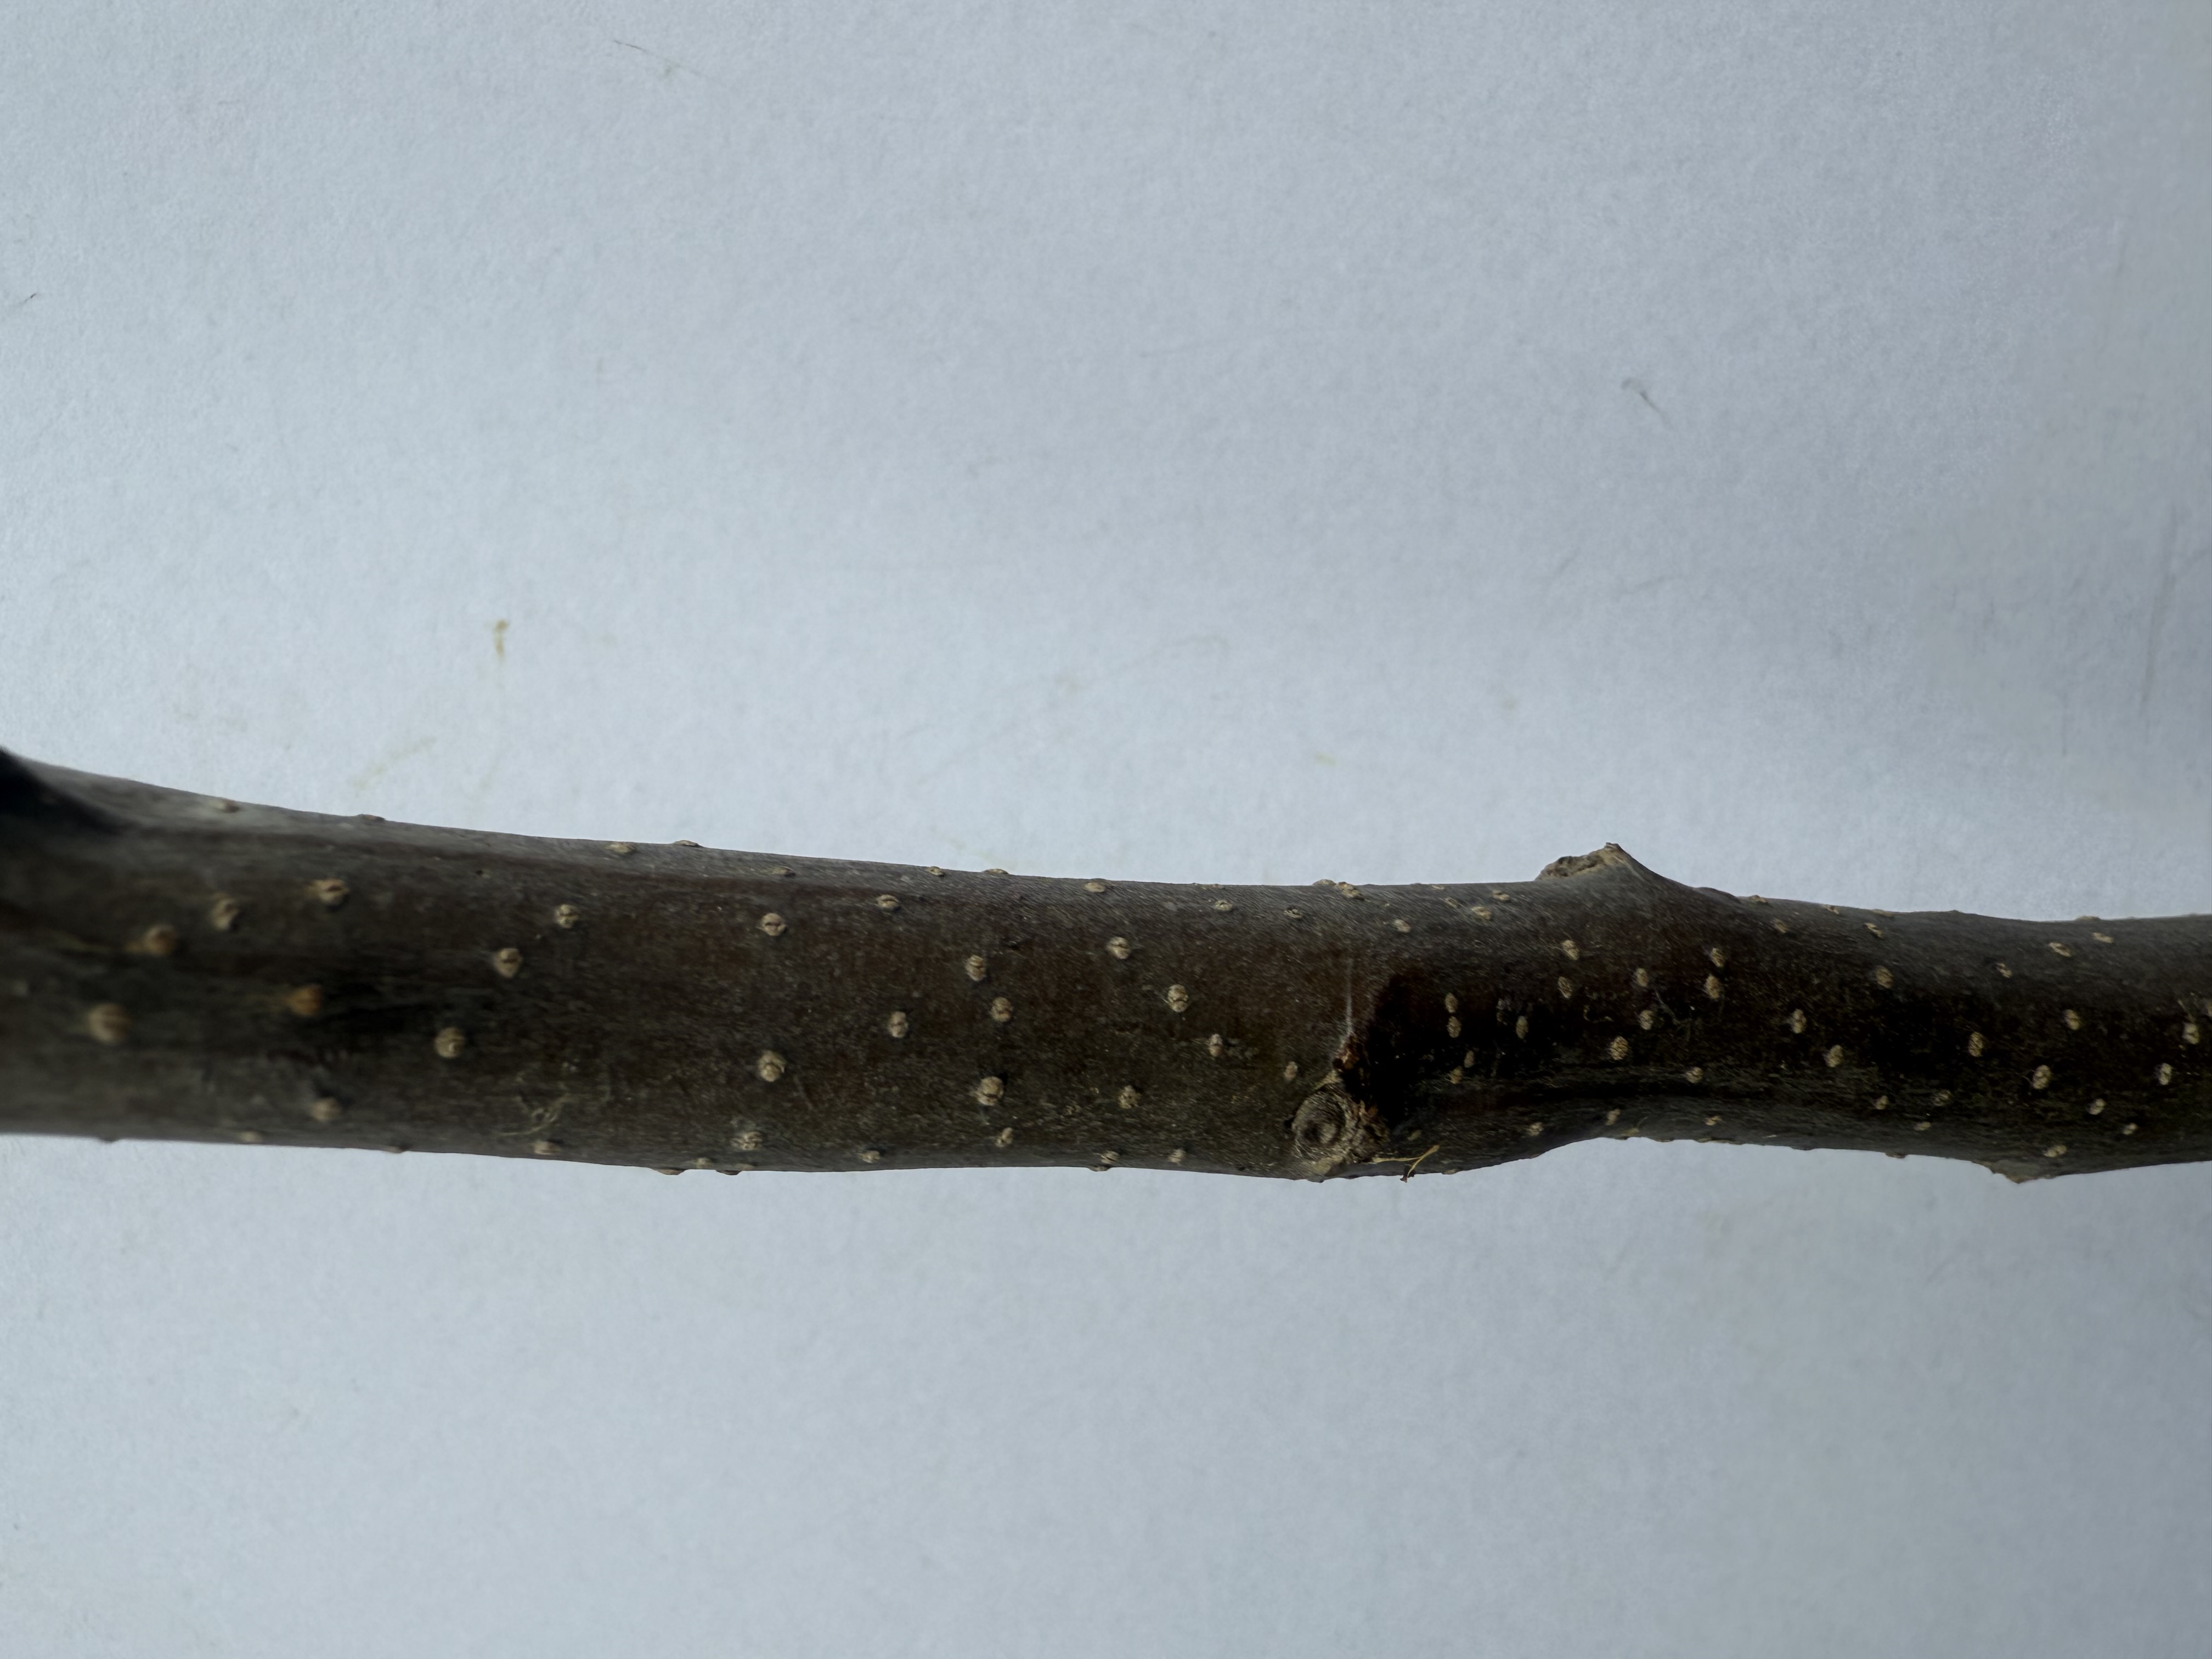
Variety: Nashi Pear